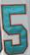
Number: 5